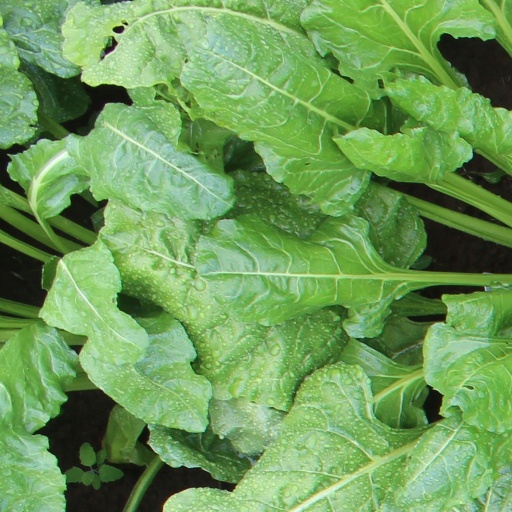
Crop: sugar beet